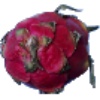
Label: red_pitahaya